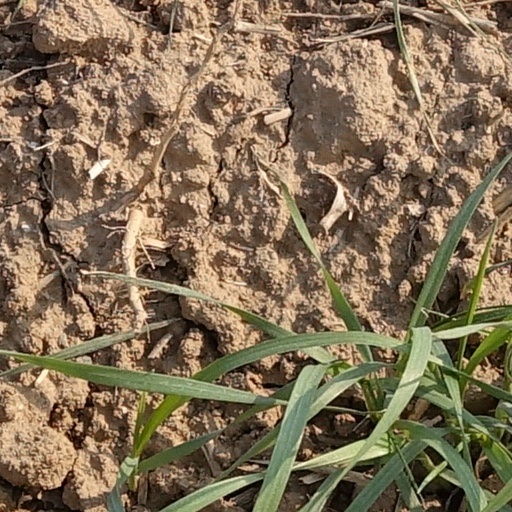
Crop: wheat